Edna St. Vincent Millay

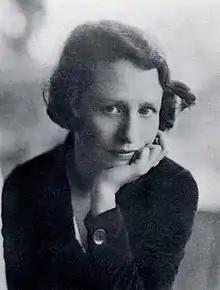
Millay,

In January 1921, Millay traveled to Paris, where she met and befriended the sculptors Thelma Wood and Constantin Brâncuși, photographer Man Ray, had affairs with journalists George Slocombe and John Carter, and became pregnant by a man named Daubigny. She secured a marriage license but instead returned to New England where her mother Cora helped induce an abortion with alkanet, as recommended in her old copy of Culpeper's "Complete Herbal". Possibly as a result, Millay was frequently ill and weak for much of the next four years.